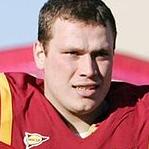
Age: 21